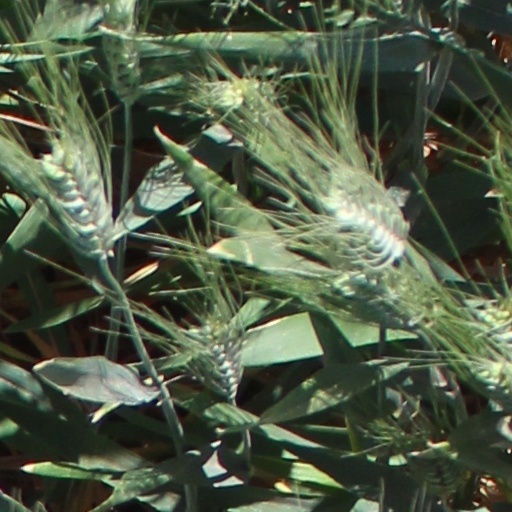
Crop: wheat